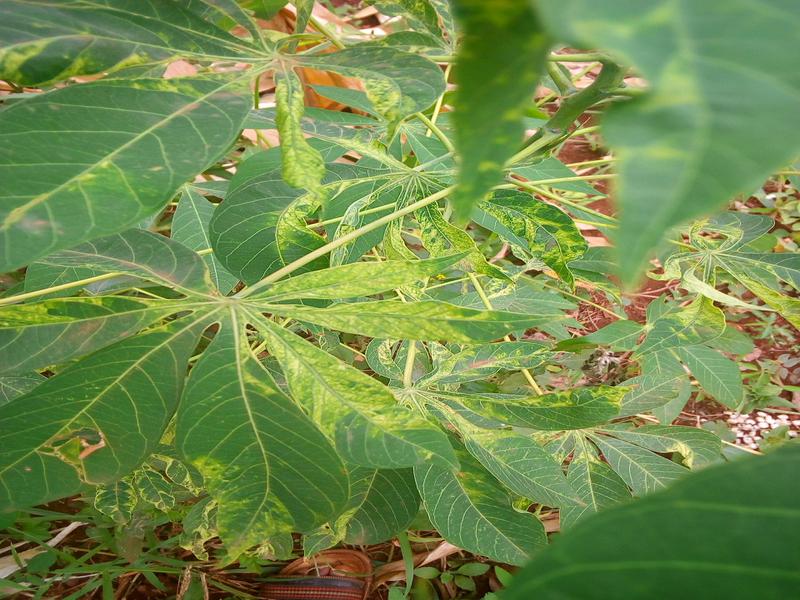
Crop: cassava
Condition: mosaic_disease